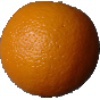
Label: Orange 1